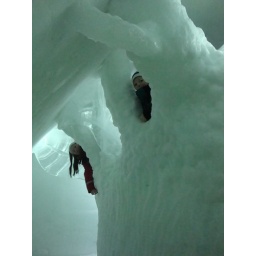
the bed was up in the nest of the tree